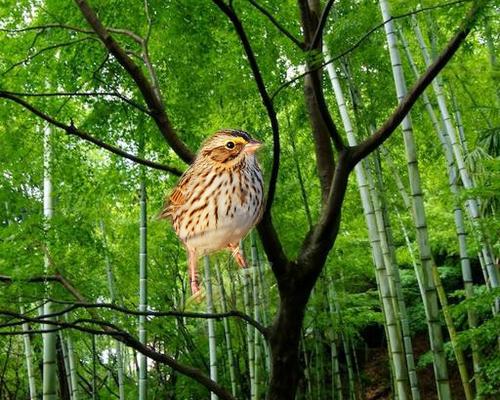
Bird species: Le_Conte_Sparrow
Bird type: landbird
Background: land